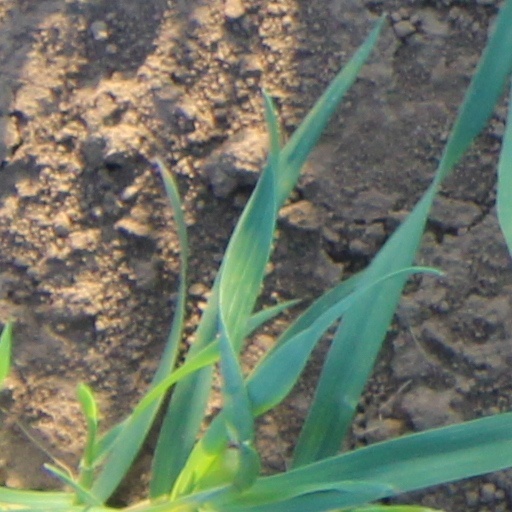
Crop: wheat